Holbein carpet

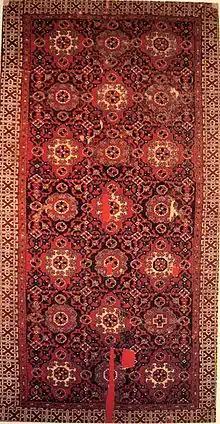
Type I small-pattern Holbein carpet, Anatolia, 16th century. Museum of Islamic Art, Berlin

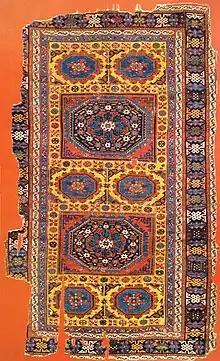
Type IV large-pattern Holbein carpet, 16th century, Bergama region. Turkish and Islamic Arts Museum

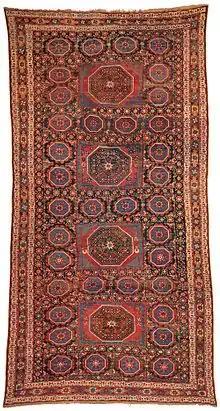
Large-pattern Holbein carpet, C-14 dated to 1370–1450 AD (95.4% probability)

Holbein carpets are a type of Ottoman carpet taking their name from Hans Holbein the Younger, due to their depiction in European Renaissance paintings, although they are shown in paintings from many decades earlier than Holbein. The art historian Kurt Erdmann has sub-divided the "Holbein" design into four types (of which Holbein actually only painted two); they are among the commonest designs of Anatolian carpet seen in Western Renaissance paintings. Their production started by the mid-15th century, and continued to be produced for nearly two centuries. All are purely geometric and use a variety of arrangements of lozenges, crosses and octagonal motifs within the main field. The sub-divisions are between: